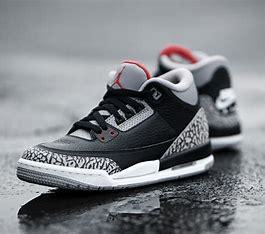
Brand: Jordan
Model: 3 Retro